The Language of Music

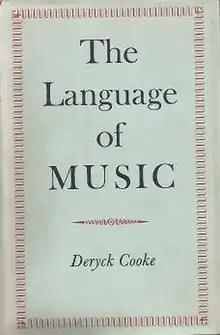
Cover of the 1960 Oxford University Press edition

The Language of Music is a 1959 book about music by the critic and musician Deryck Cooke.